Fat Shark

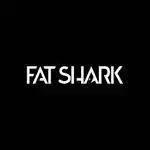
Logo

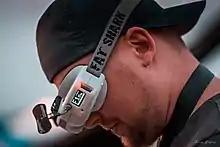
Fat Shark goggles in use

Fat Shark, founded in 2007, manufactures FPV (where FPV stands for first-person view) headsets for drone racing. Their headsets utilize radio technology to show the user a live video feed that is broadcast from a drone. Fat Shark headsets have been showcased at the Consumer Electronics Show Drone Rodeo in 2015 and 2017. In 2016, Fat Shark received a Terry Award by the for first-place FPV item, an award voted on by hobbyists through HobbyKing. Multiple Fat Shark products were recommended for hobbyist drone pilots in the 2017 "Drone Enthusiast" list of "Best FPV Goggles & Gadgets." Fat Shark holds an annual drone racing event called the Fat Shark Frenzy and Drone Olympics in Ontario. and was a major sponsor to the first annual U.S. National Drone Racing Championships in 2015.